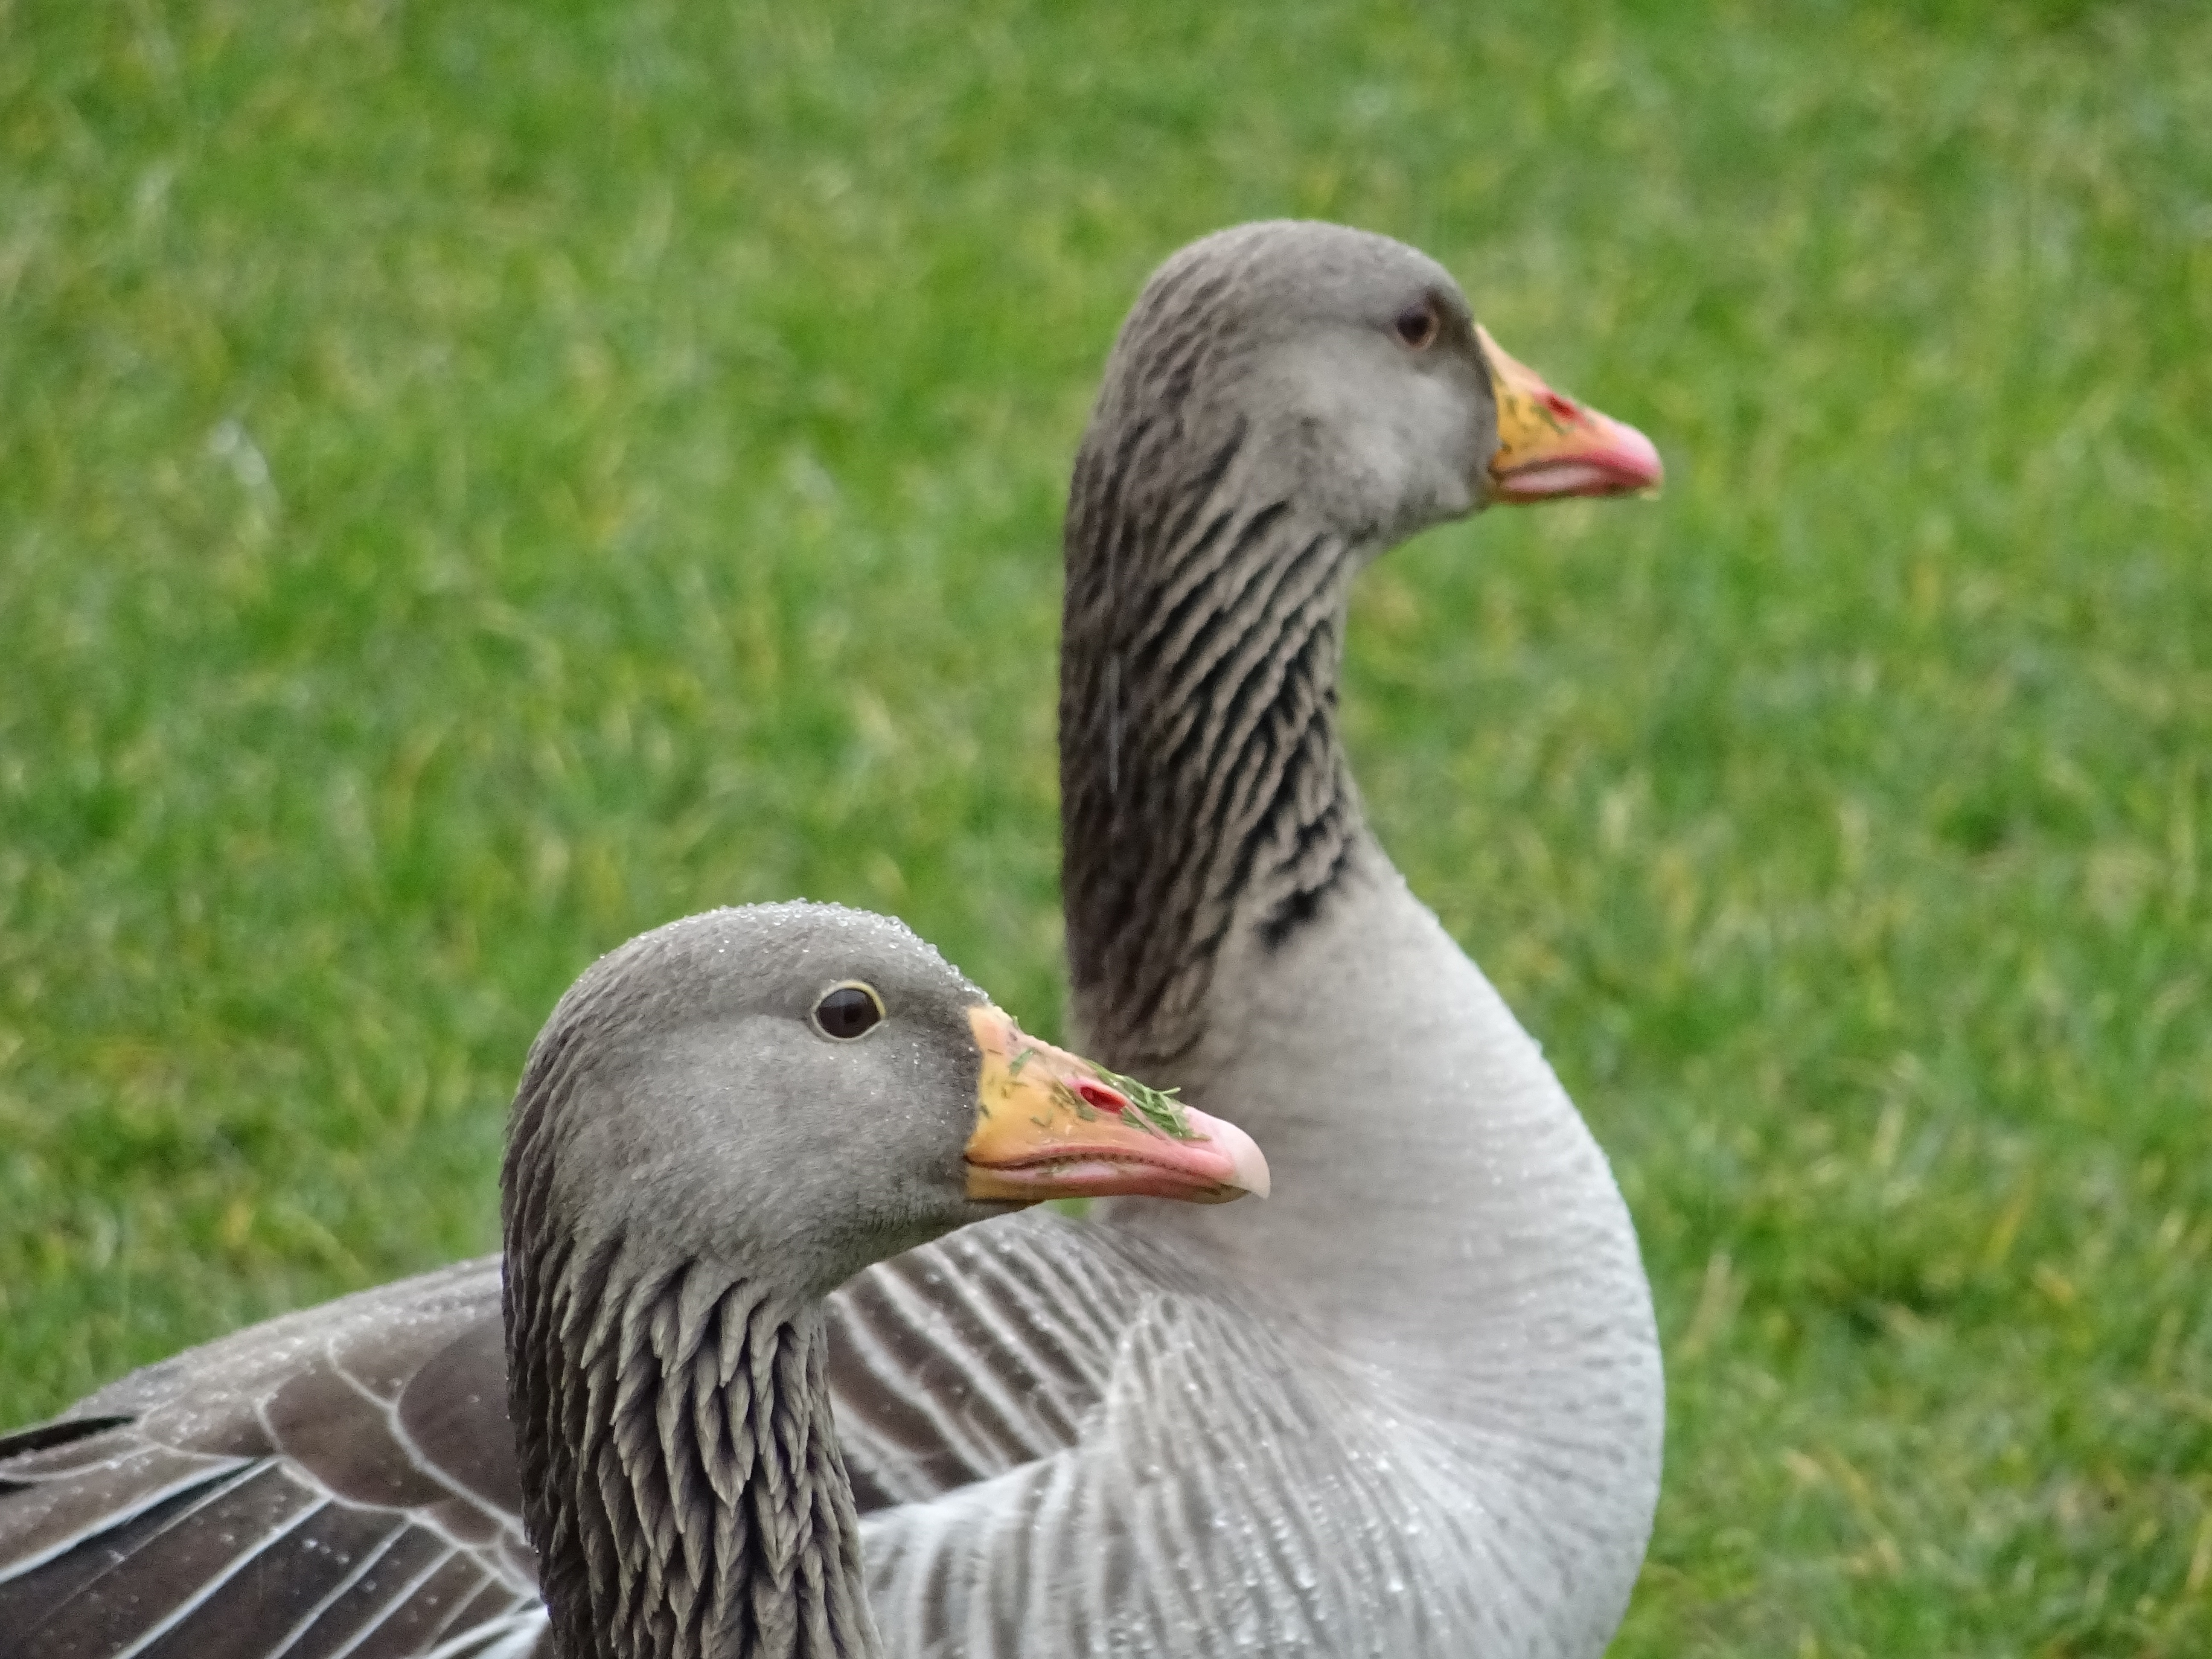
nature, grass, bird, meadow, wildlife, green, beak, park, fowl, fauna, poultry, duck, goose, vertebrate, bill, waterfowl, water bird, mallard, canard, pomeranian goose, pair of goose, canada goose, ducks geese and swans